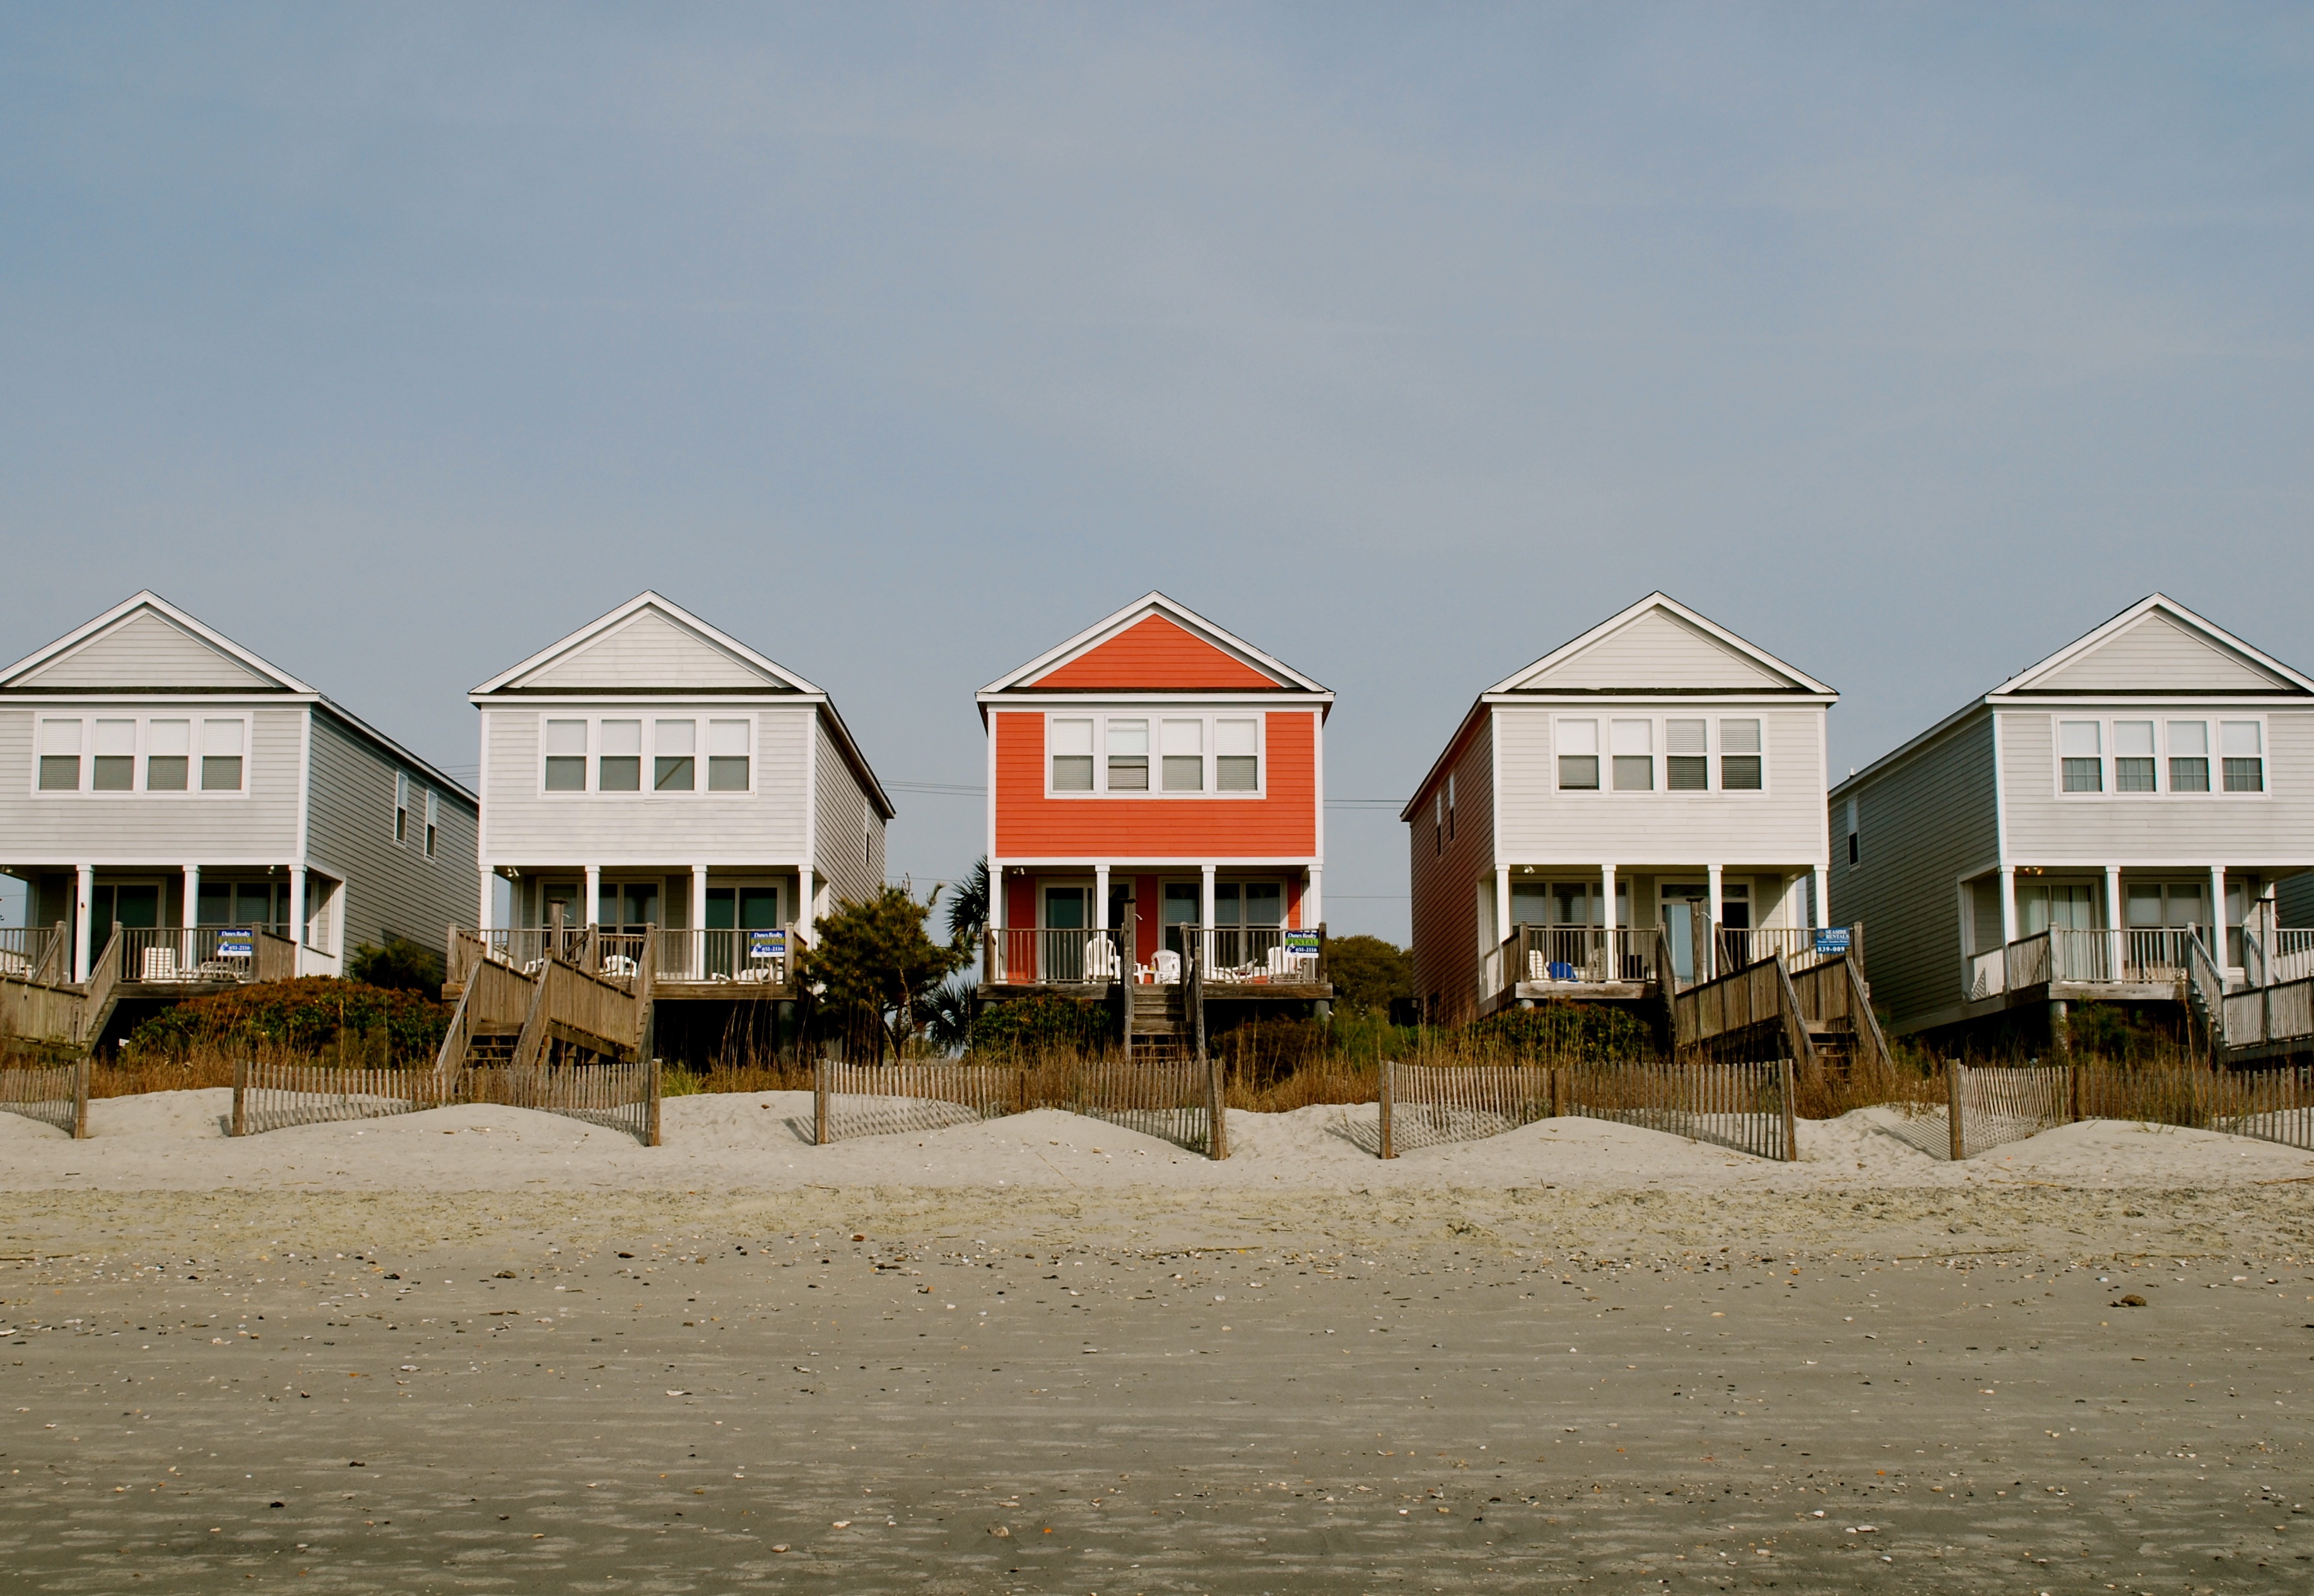
beach, sea, coast, sand, boardwalk, house, shore, town, walkway, vacation, village, suburb, body of water, residential area